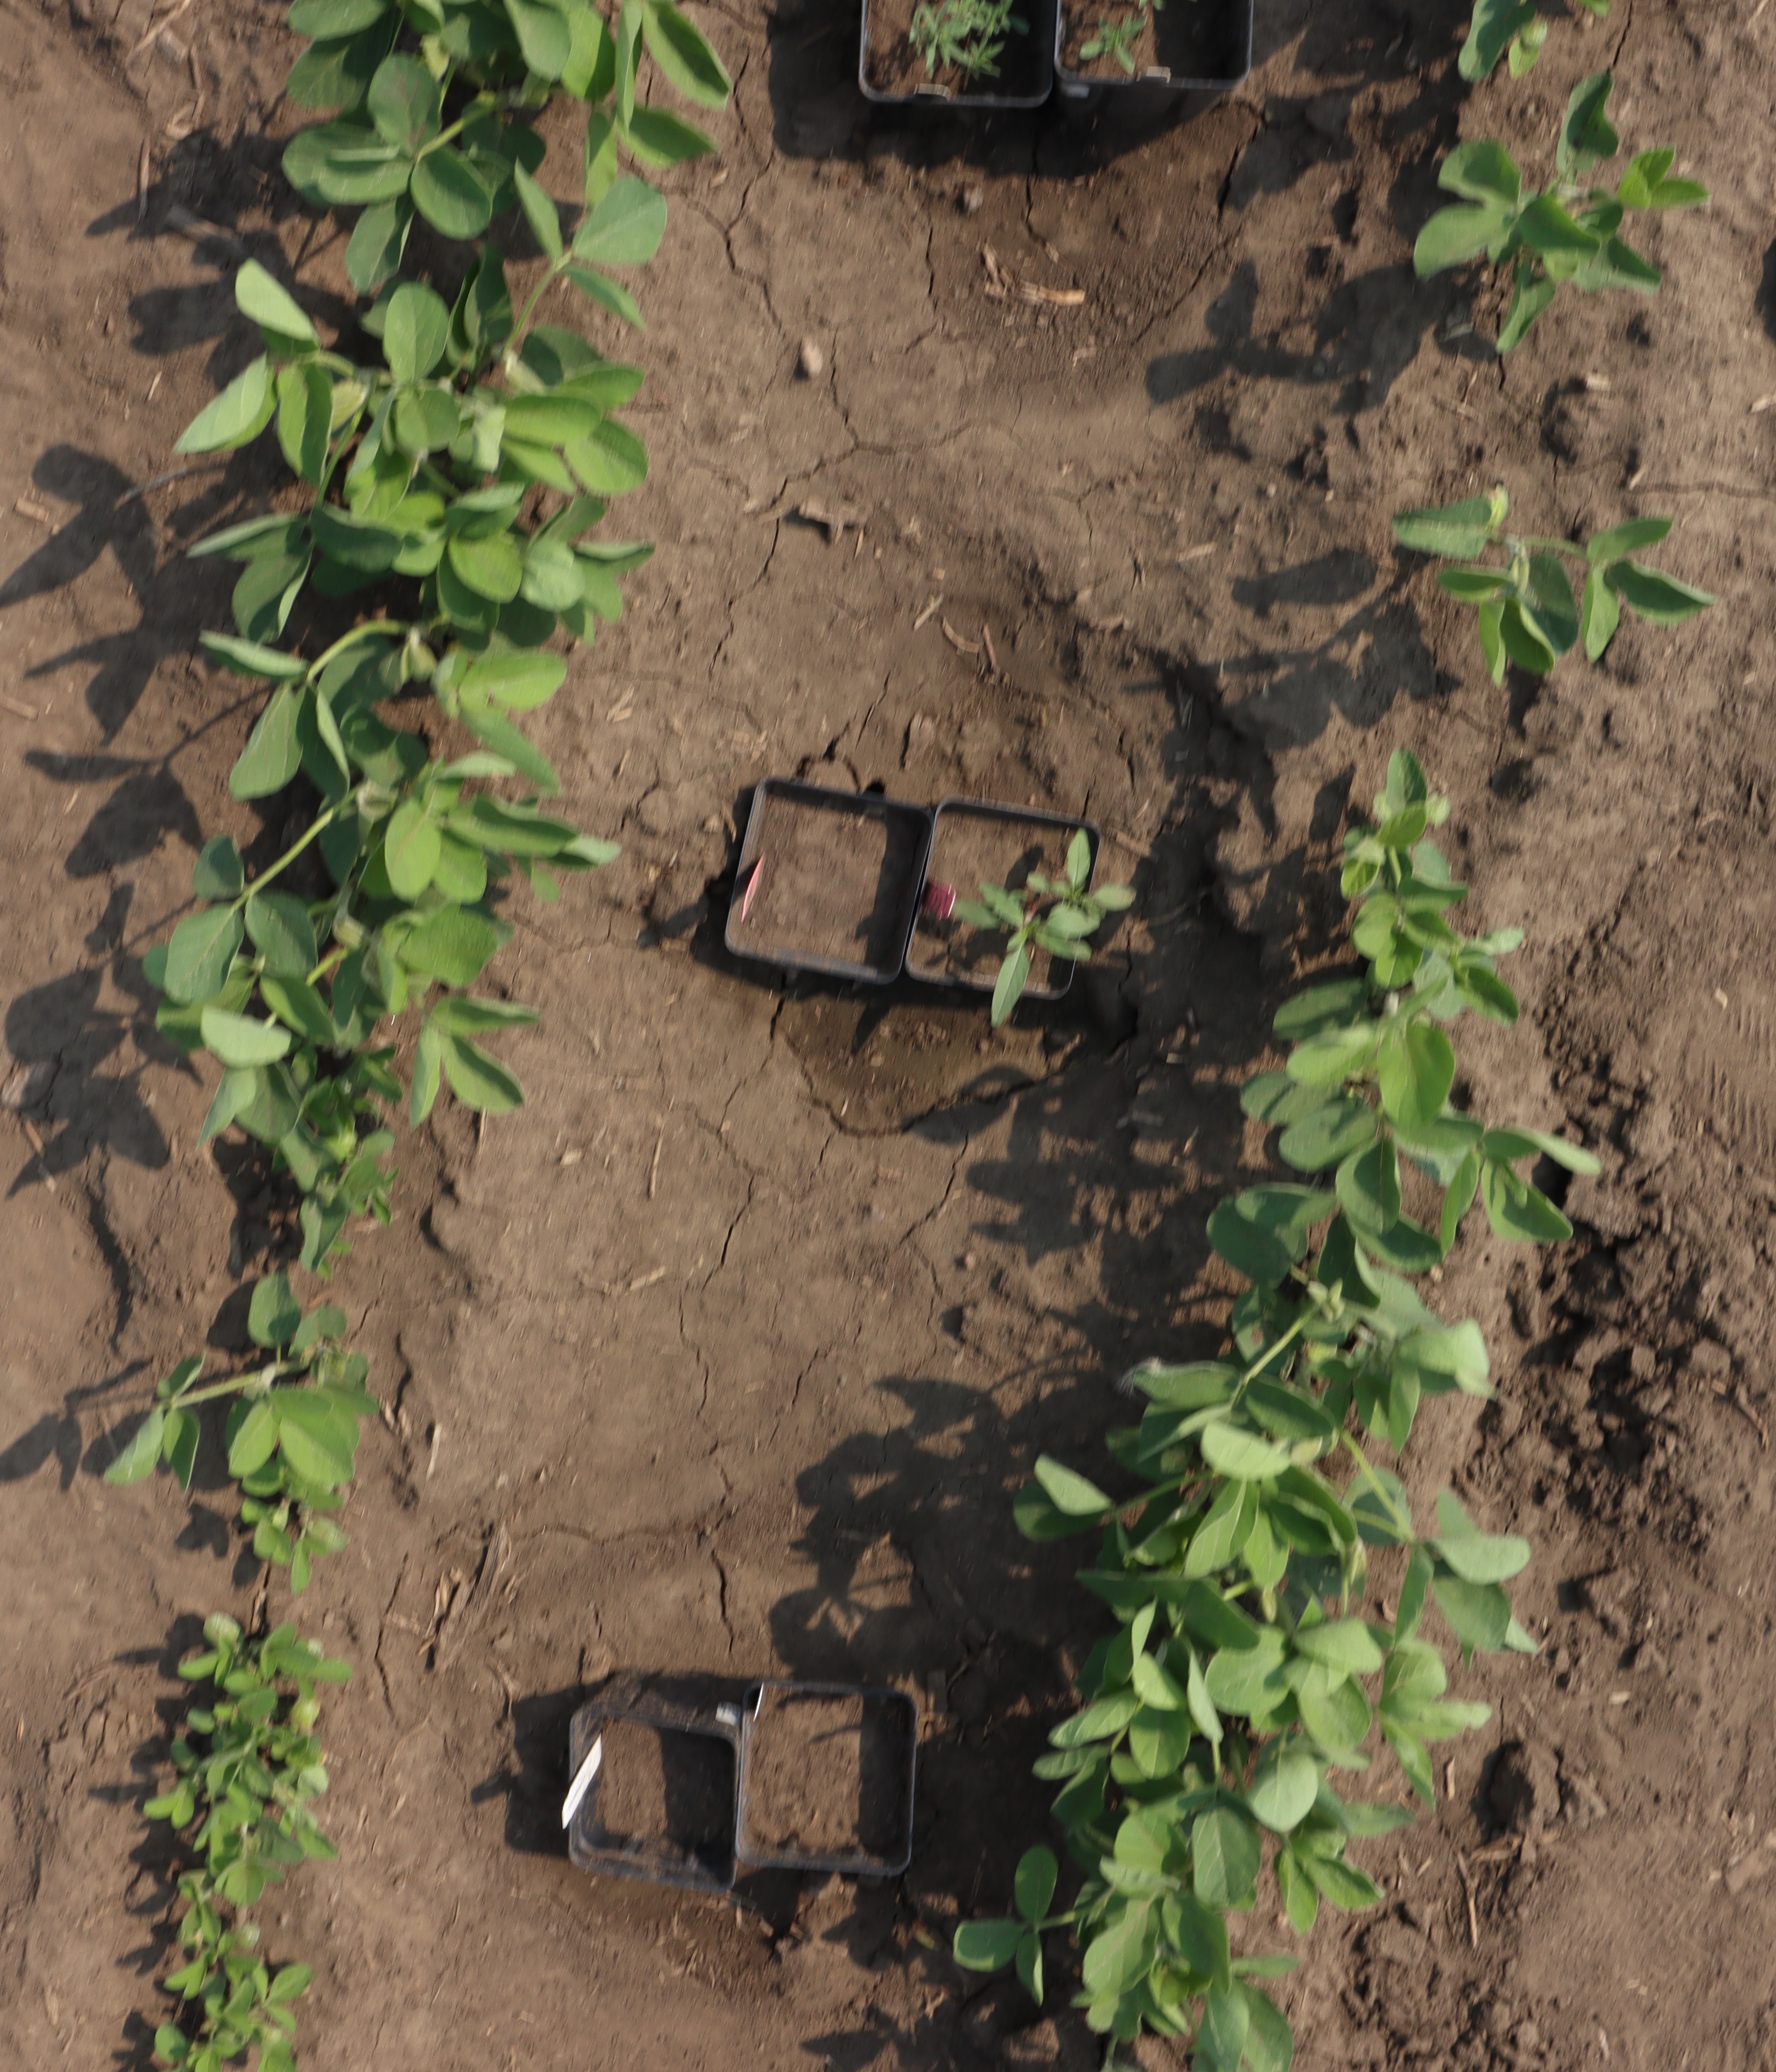
Crop: Soybean
Objects: Soybean, Soybean, Soybean, Soybean, Soybean, Soybean, Soybean, Soybean, Soybean, Soybean, Soybean, Waterhemp, Kochia